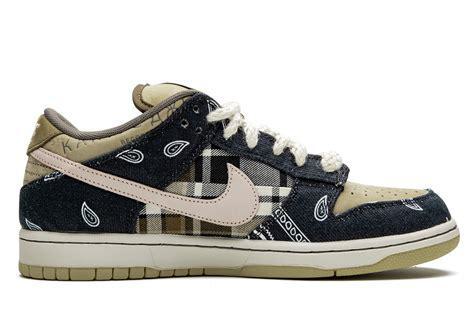
Brand: Nike
Model: SB Dunk